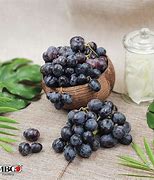
Label: Grapes